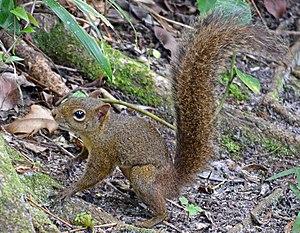
Le Grand Guerlinguet ou Écureuil des Guyanes est un écureuil arboricole endémique d'Amérique du Sud, proche du genre Sciurus. On le rencontre dans le Sud-est de la Colombie, au Brésil, au Guyana, en Guyane, au Suriname et au Venezuela.